Clandestine HUMINT and covert action

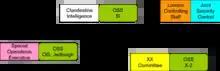
Rough US-UK wartime equivalents

None of these new organizations continued to function, in the same form, after World War II ended. Many of their personnel, techniques, and operations continued, but in reorganized form during official peace, and very real Cold War.